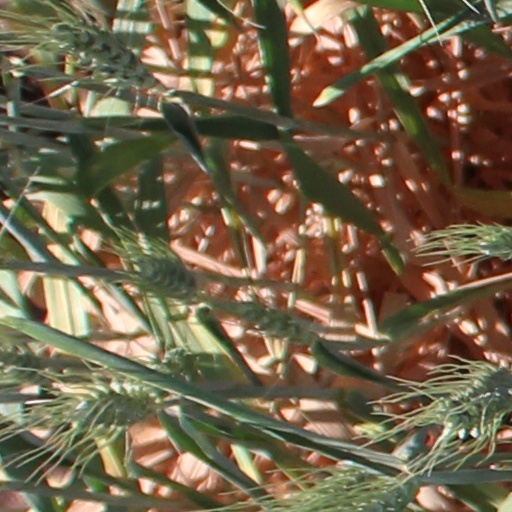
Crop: wheat